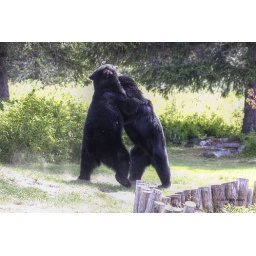
Taku Lake Lodge, 2 female black bears fighting over a cub